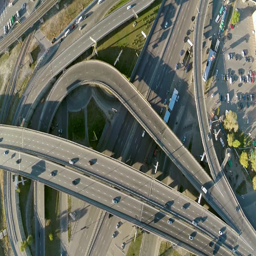
urban road junction filmed from the air